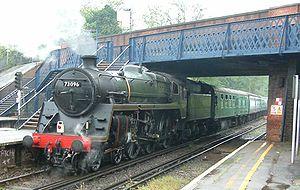
Le train est un matériel roulant ferroviaire assurant le transport de personnes ou de marchandises sur une ligne de chemin de fer. Par extension, on appelle train le service que constitue chacun de ces transports, réguliers ou non. Le train est un mode de transport, s'effectuant sur voie ferrée.